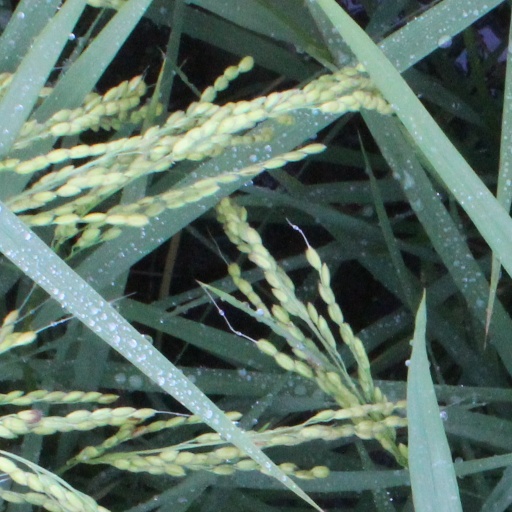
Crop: rice